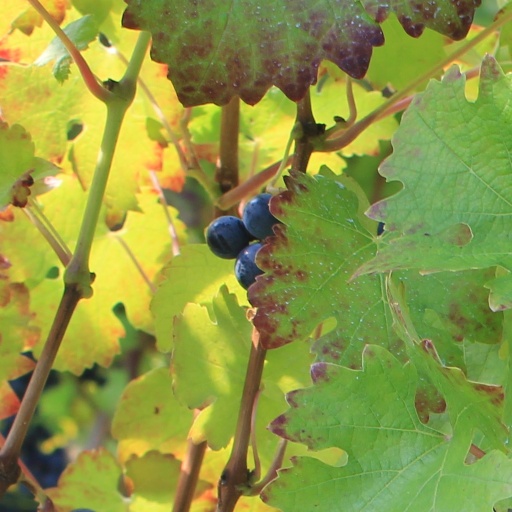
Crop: grape